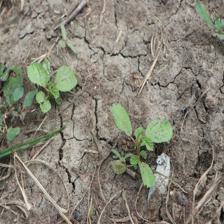
Label: BroadLeafWeed